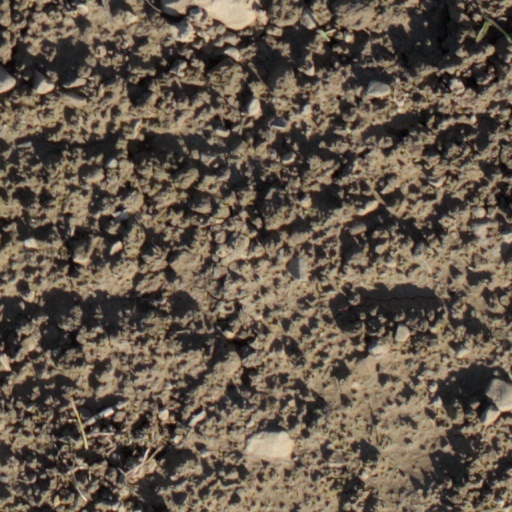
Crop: wheat